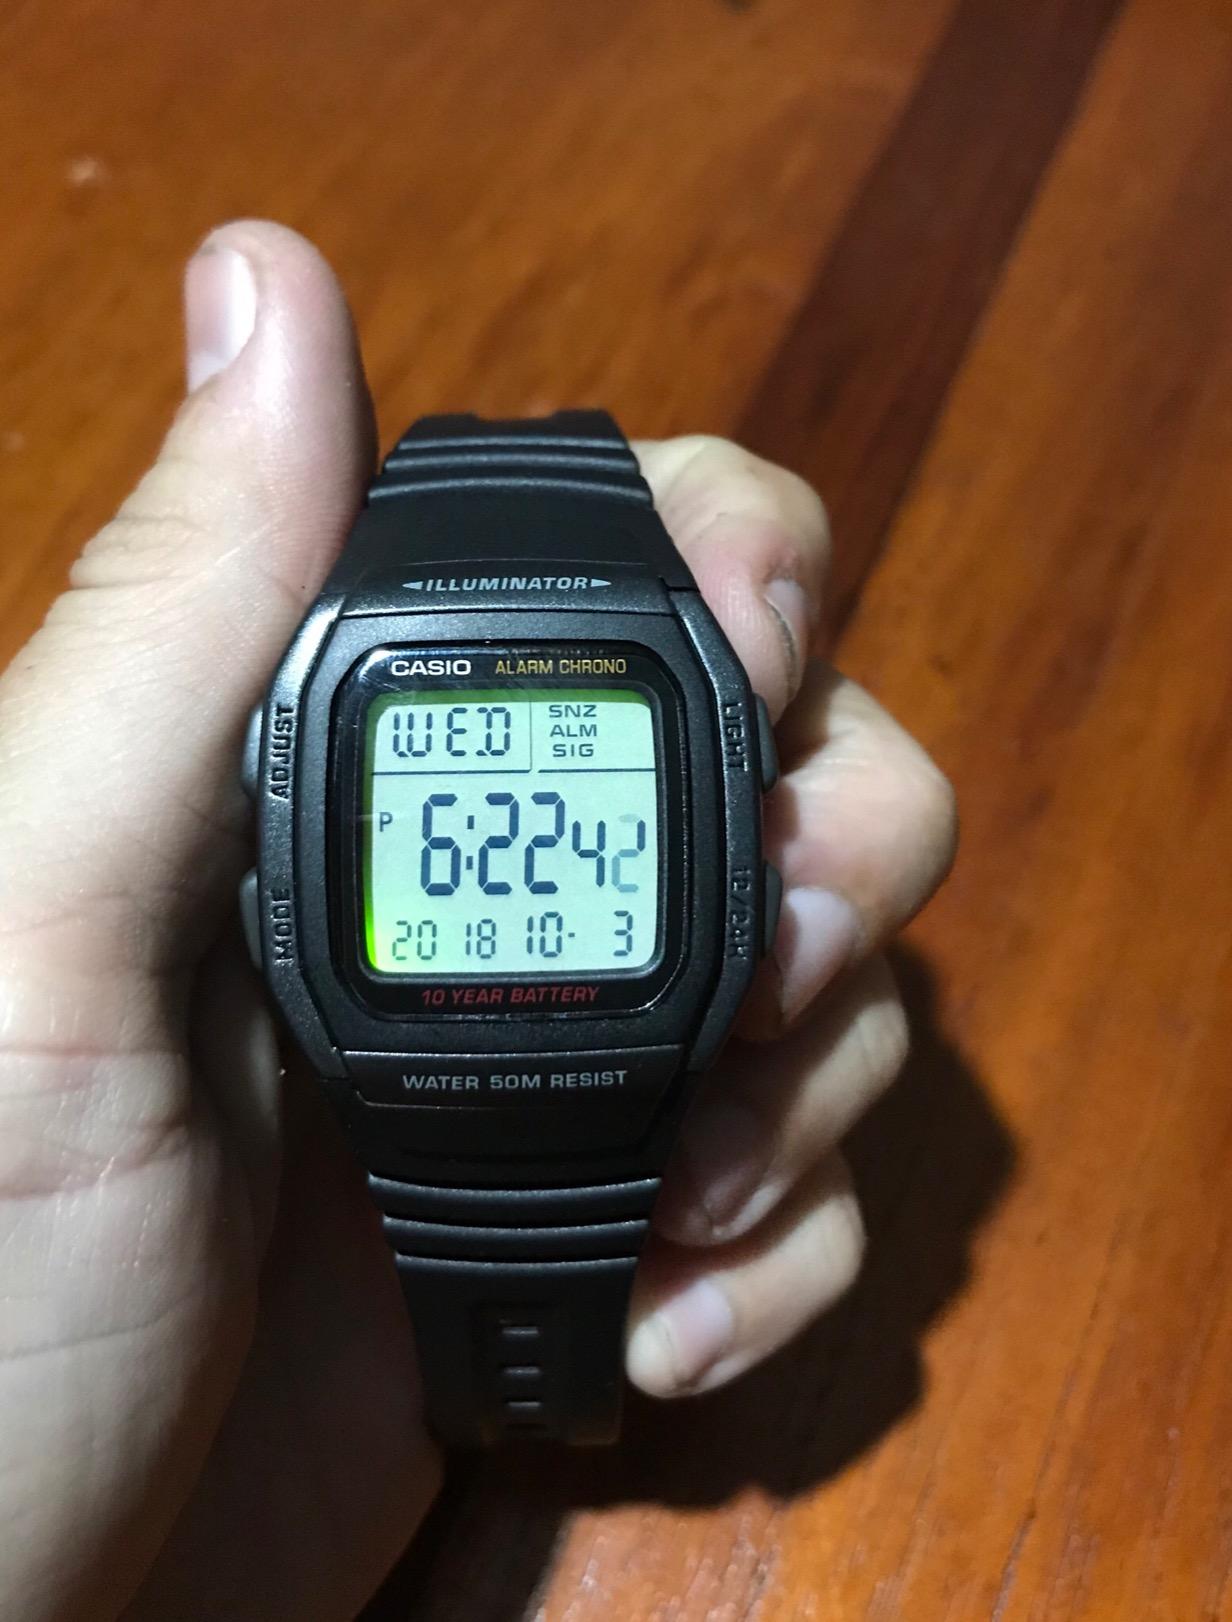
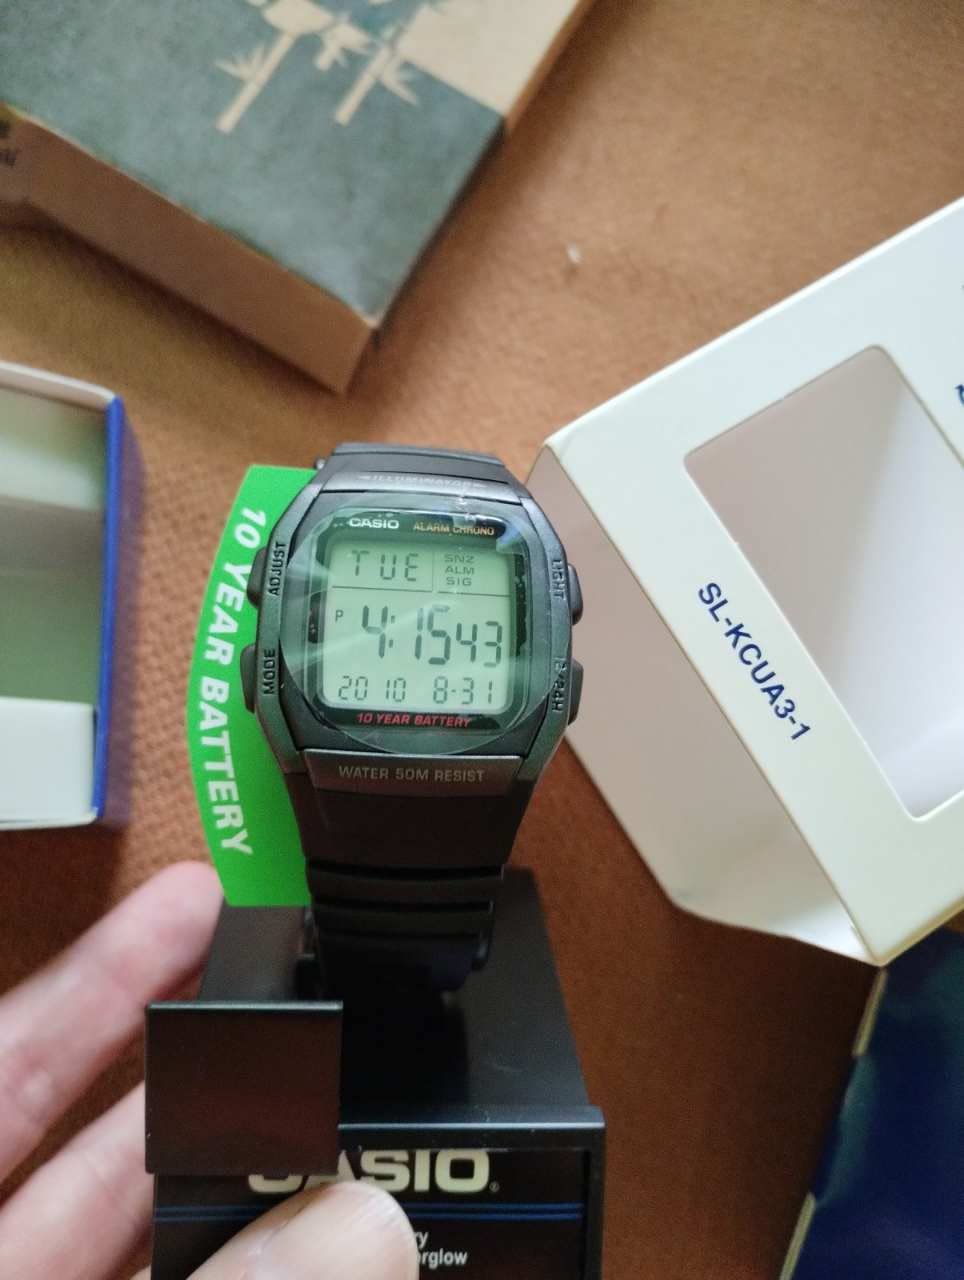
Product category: accessories_watch
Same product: yes